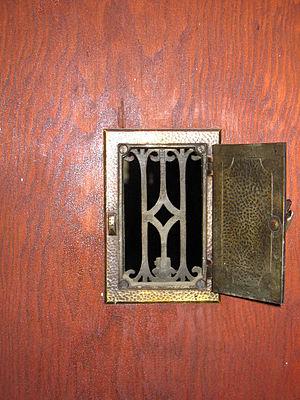
Un judas est une petite ouverture pratiquée dans une paroi, généralement une porte, permettant de voir sans être vu.
Judas est un nom d'origine hébraïque, parfois transcrit Jouda ou Juda en français. C'est un prénom glorieux pour les Juifs, comparé à un lion dans l’Ancien Testament. Dans le Nouveau Testament, on le retrouve sous la forme grecque Ἰούδας / Ioudas, parfois traduite Jude.